Manoj Durairaj

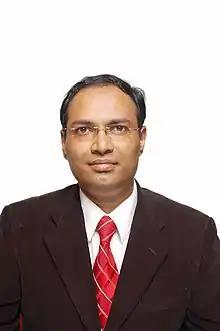

Dr Manoj Durairaj is an Indian heart transplant surgeon, based in Pune. He was awarded "Pro Ecclesia et Pontifice" in November 2021. He has been working as Director, Marian Cardiac Centre and Research Foundation, Pune, India, the firsts heart transplant centre in Pune, and Director of Heart and Lung Transplant Program Sahyadri Hospital, Pune, India.